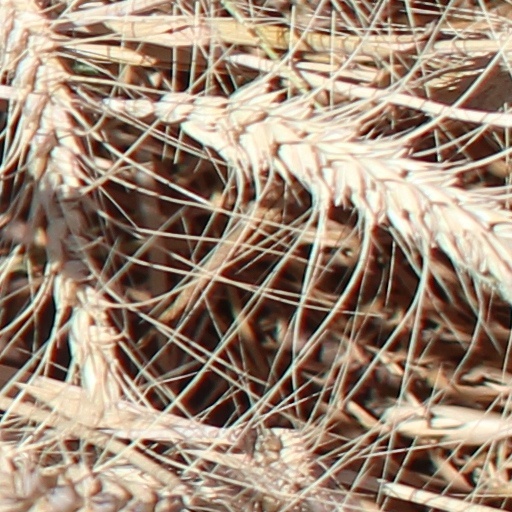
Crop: wheat